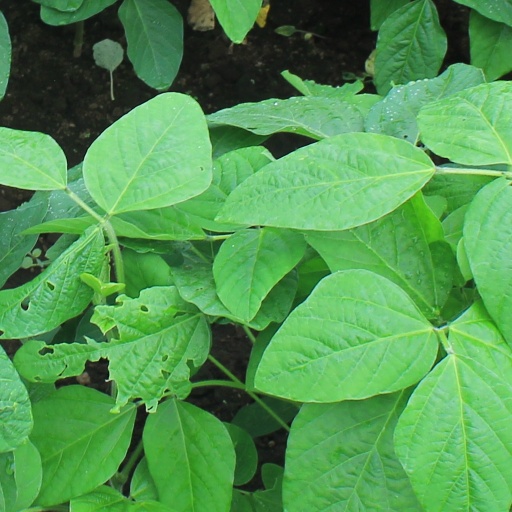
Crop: soybean